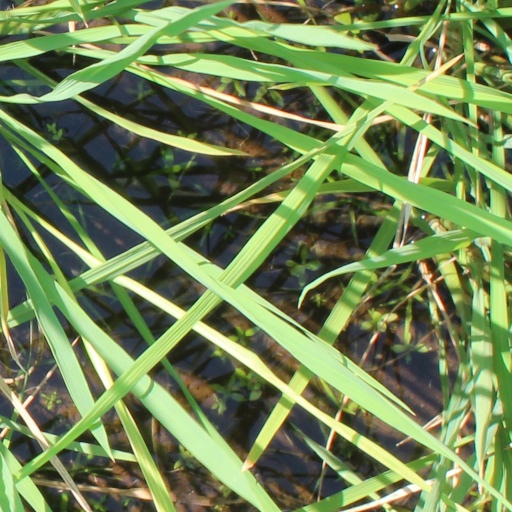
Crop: rice